The Amazing Race Canada 3

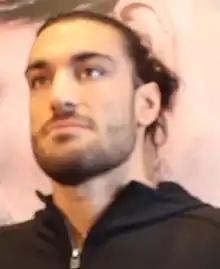
Elias Theodorou

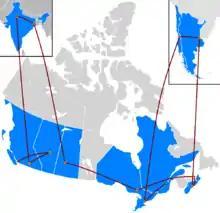
The route map of the third season of "The Amazing Race Canada"

The first three teams were revealed on June 15, 2015, with the rest named thereafter. The cast included UFC mixed martial artist Elias Theodorou, footballer Nicholas "Nic" La Monaca, and former CFL player Neil Lumsden. Hamilton Elliott was the first transgender man to compete on "The Amazing Race Canada".